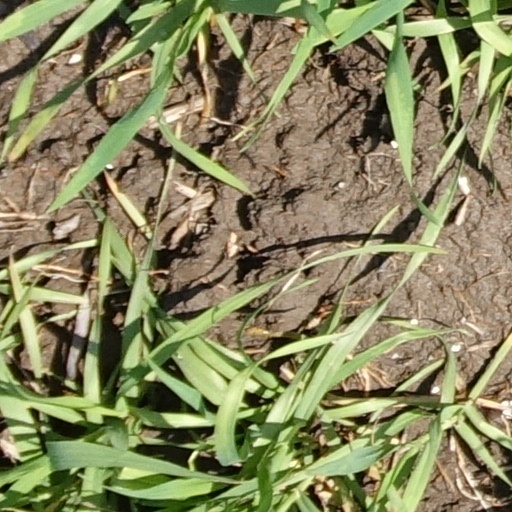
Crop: wheat